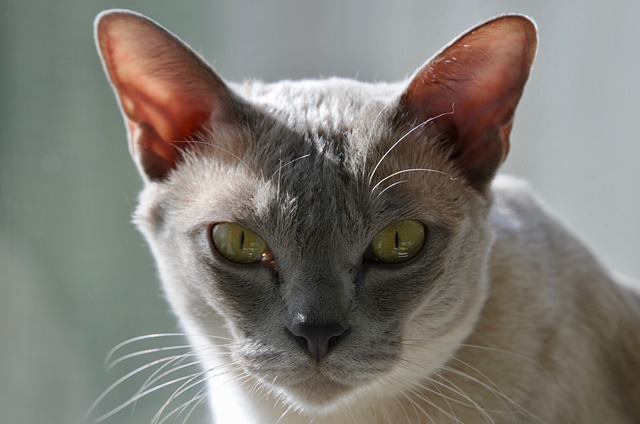
Label: gatto